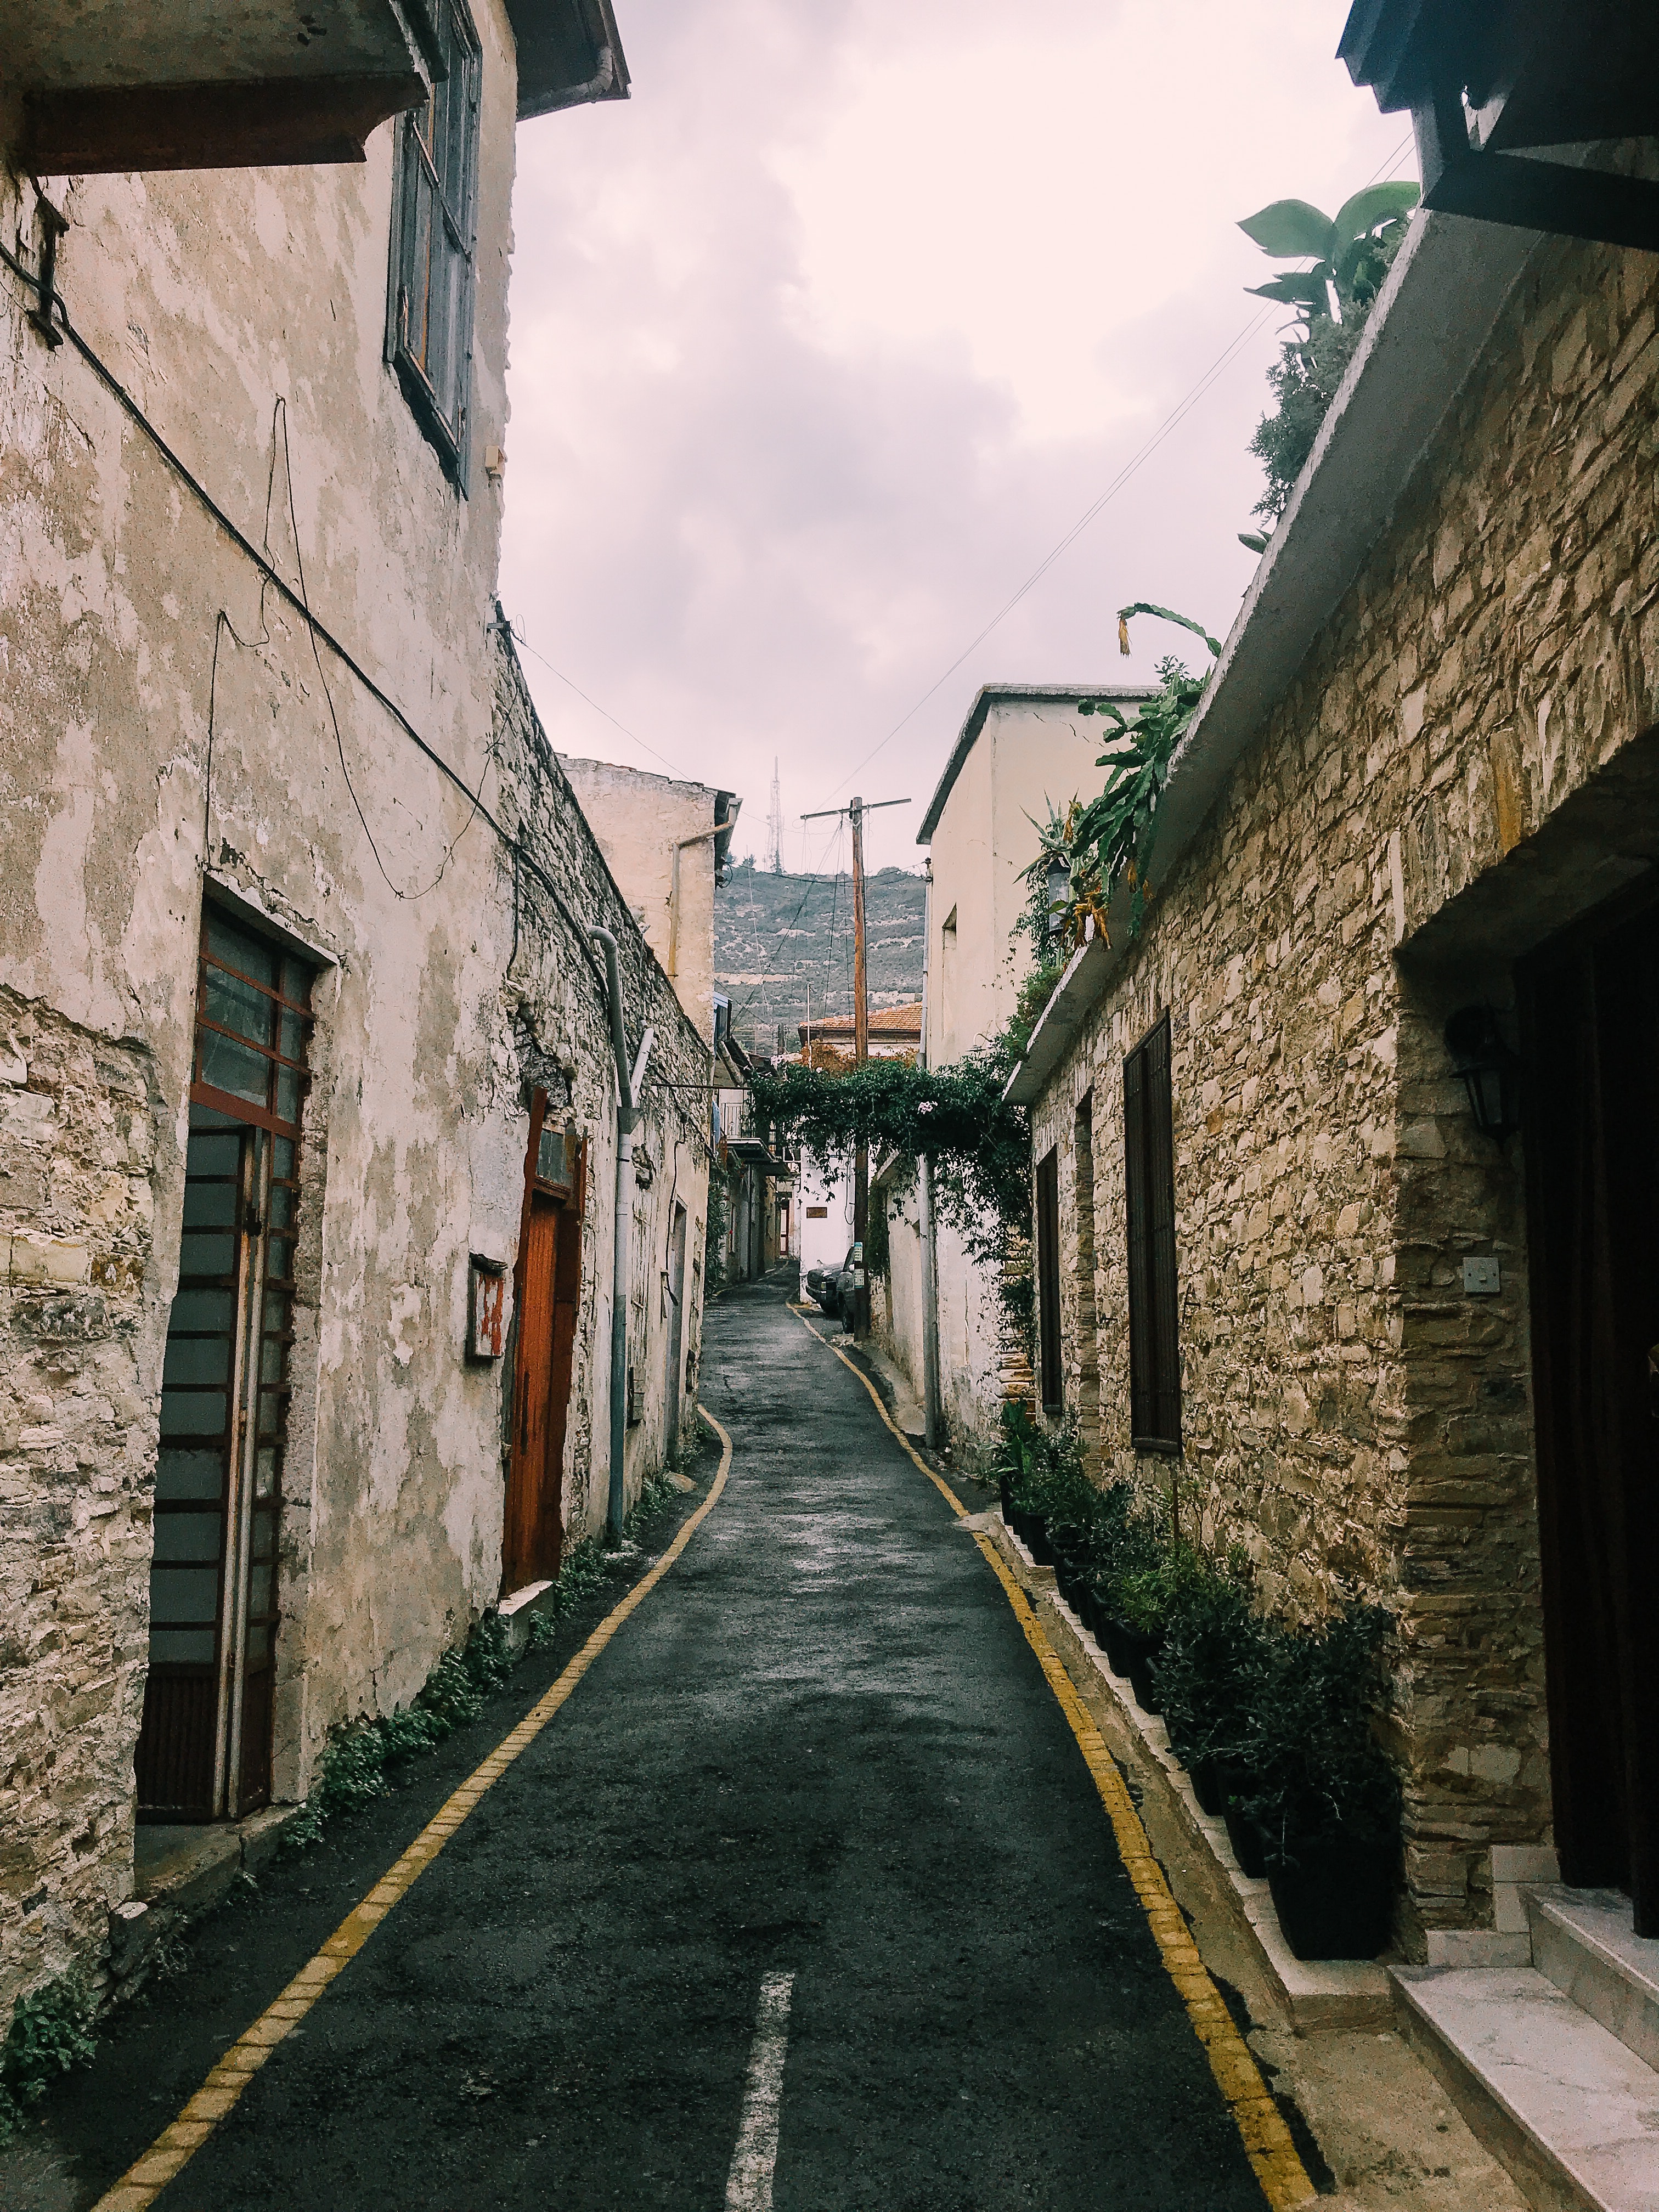
alley, road, town, infrastructure, street, residential area, neighbourhood, lane, sky, wall, house, tree, building, village, facade, road surface, city, walkway, suburb, window